NSPCA

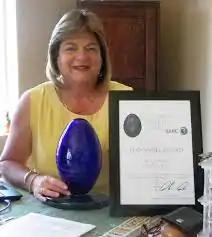
In 2012, Marcelle was the winner in the Eco-Angel award category of the Enviropaedia Eco-Logic Awards.

In 2012, then-Executive Director of the NSPCA, Marcelle Meredith, was the winner in the Eco-Angel award category of the Enviropaedia Eco-Logic Awards. In the same year, she received the Humane Society International Award for Extraordinary Commitment and Achievement recognizing an individual animal protectionist (particularly those from developing countries) whose hard work and compassion have led him or her to exceptional levels of bravery and self-sacrifice in striving to mitigate and prevent the suffering of animals from neglect, cruelty and exploitation.